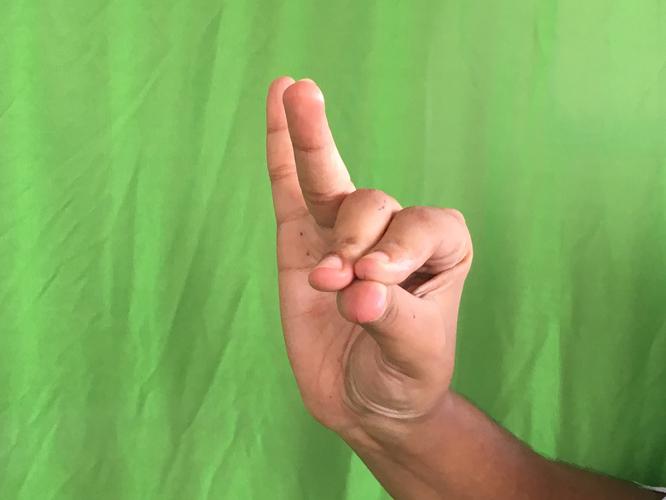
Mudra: Katakamukha_1
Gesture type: single_hand